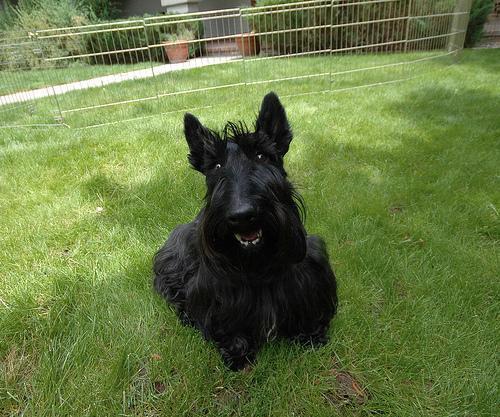
scottish terrier